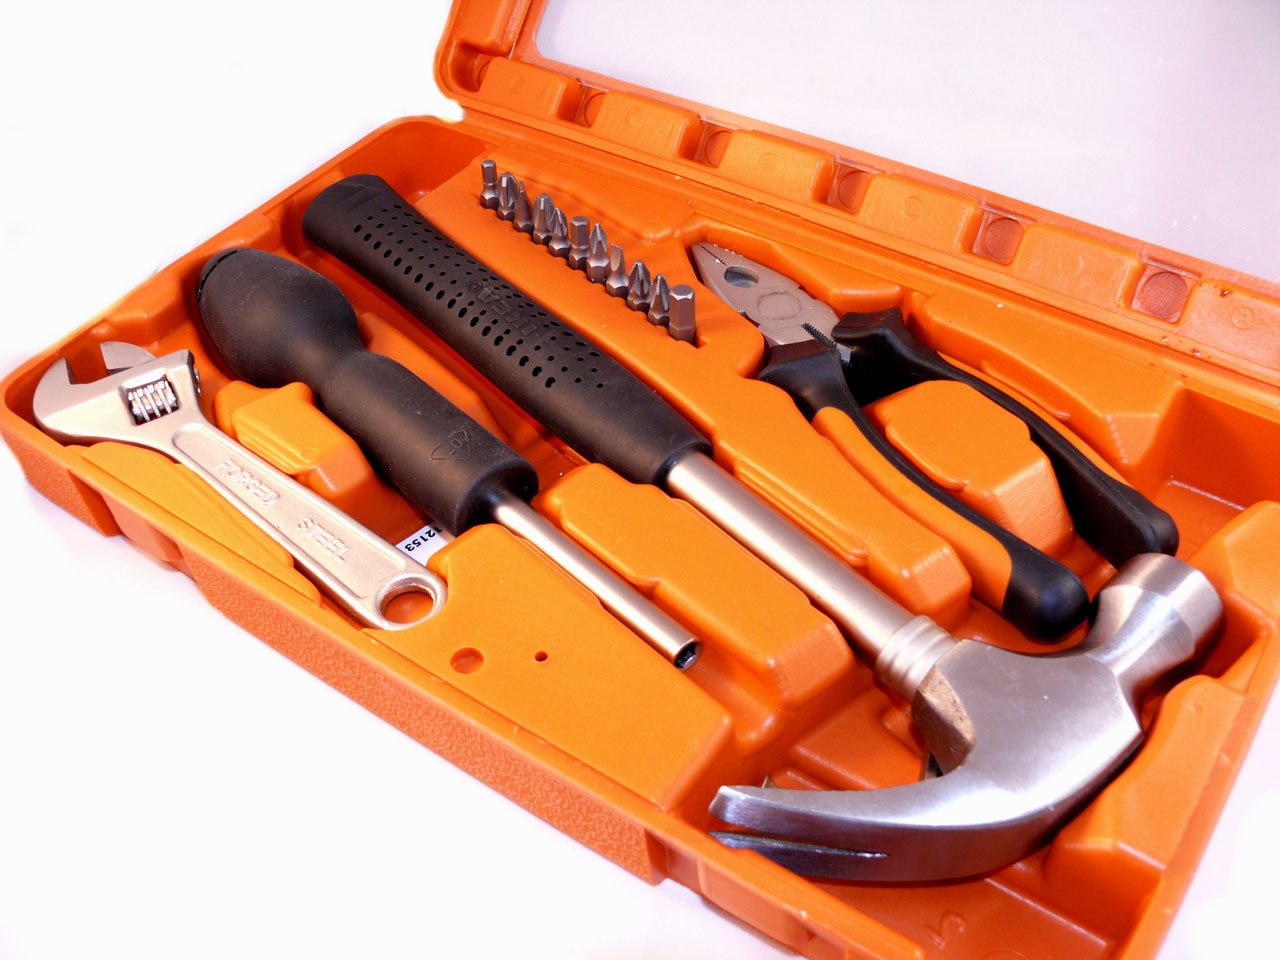
work, tool, construction, hammer, nut, object, nail, screw, tools, build, nails, kit, screwdriver, bits, spanner, utility knife